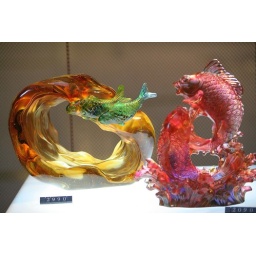
The green fish is try to hide in the hole and the red fish is mating.....i guess lar...hahahah